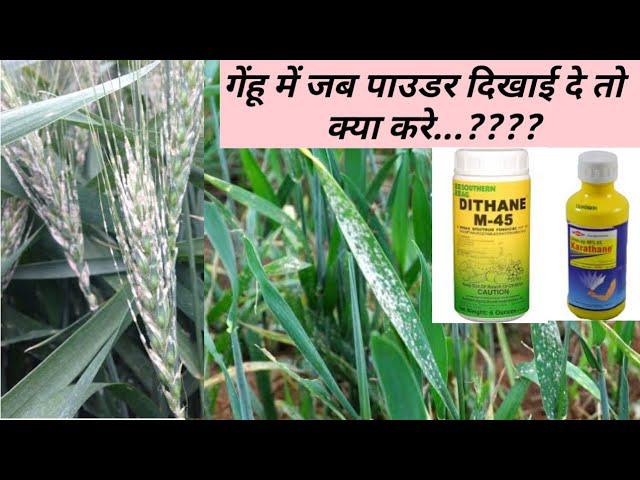
Plant: Wheat
Disease: wheat powdery mildew